Otley

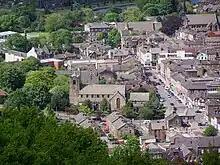
View over Otley

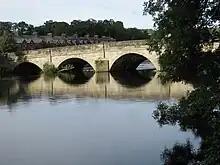
Otley Bridge, viewed from the South and West side

Otley lies south-west of York, north-west of Leeds, north-east of Bradford, and from London. The town lies in lower Wharfedale, at a bridging point over the River Wharfe where there is a seven-arched medieval bridge, and is surrounded by arable farmland. The historic town developed on the south bank of the Wharfe, but in the 20th century Otley expanded north of the river, to include new developments at Newall and the Weston Estate.